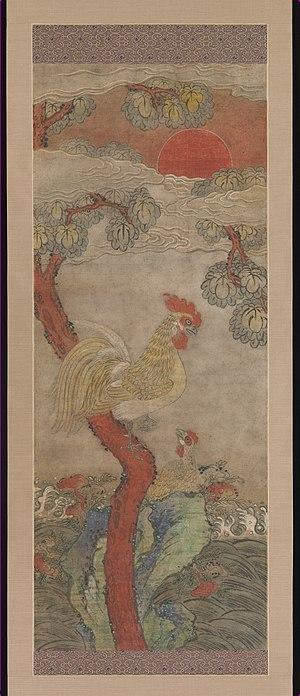
Coq et Poule dorés est une peinture réalisée durant la période Joseon, en Corée. Cette peinture, qui date des débuts du XIXᵉ siècle, a été réalisée par un artiste inconnu. La peinture elle-même mesure environ 114,3 cm de hauteur sur 45,7 cm de largeur. Avec ses éléments décoratifs, cette peinture mesure au total 200,7 cm de hauteur et 62,9 cm de largeur. Elle combine les deux thèmes artistiques principaux de la peinture coréenne, les oiseaux et les fleurs, ainsi que des dix symboles traditionnels de longévité. Dans la scène centrale figurent un coq et une poule perchés sur un arbre et un rocher, respectivement. Cela symbolise la fortune et l'avenir. Actuellement, le tableau est exposé au Metropolitan Museum of Art, à New York aux États-Unis.